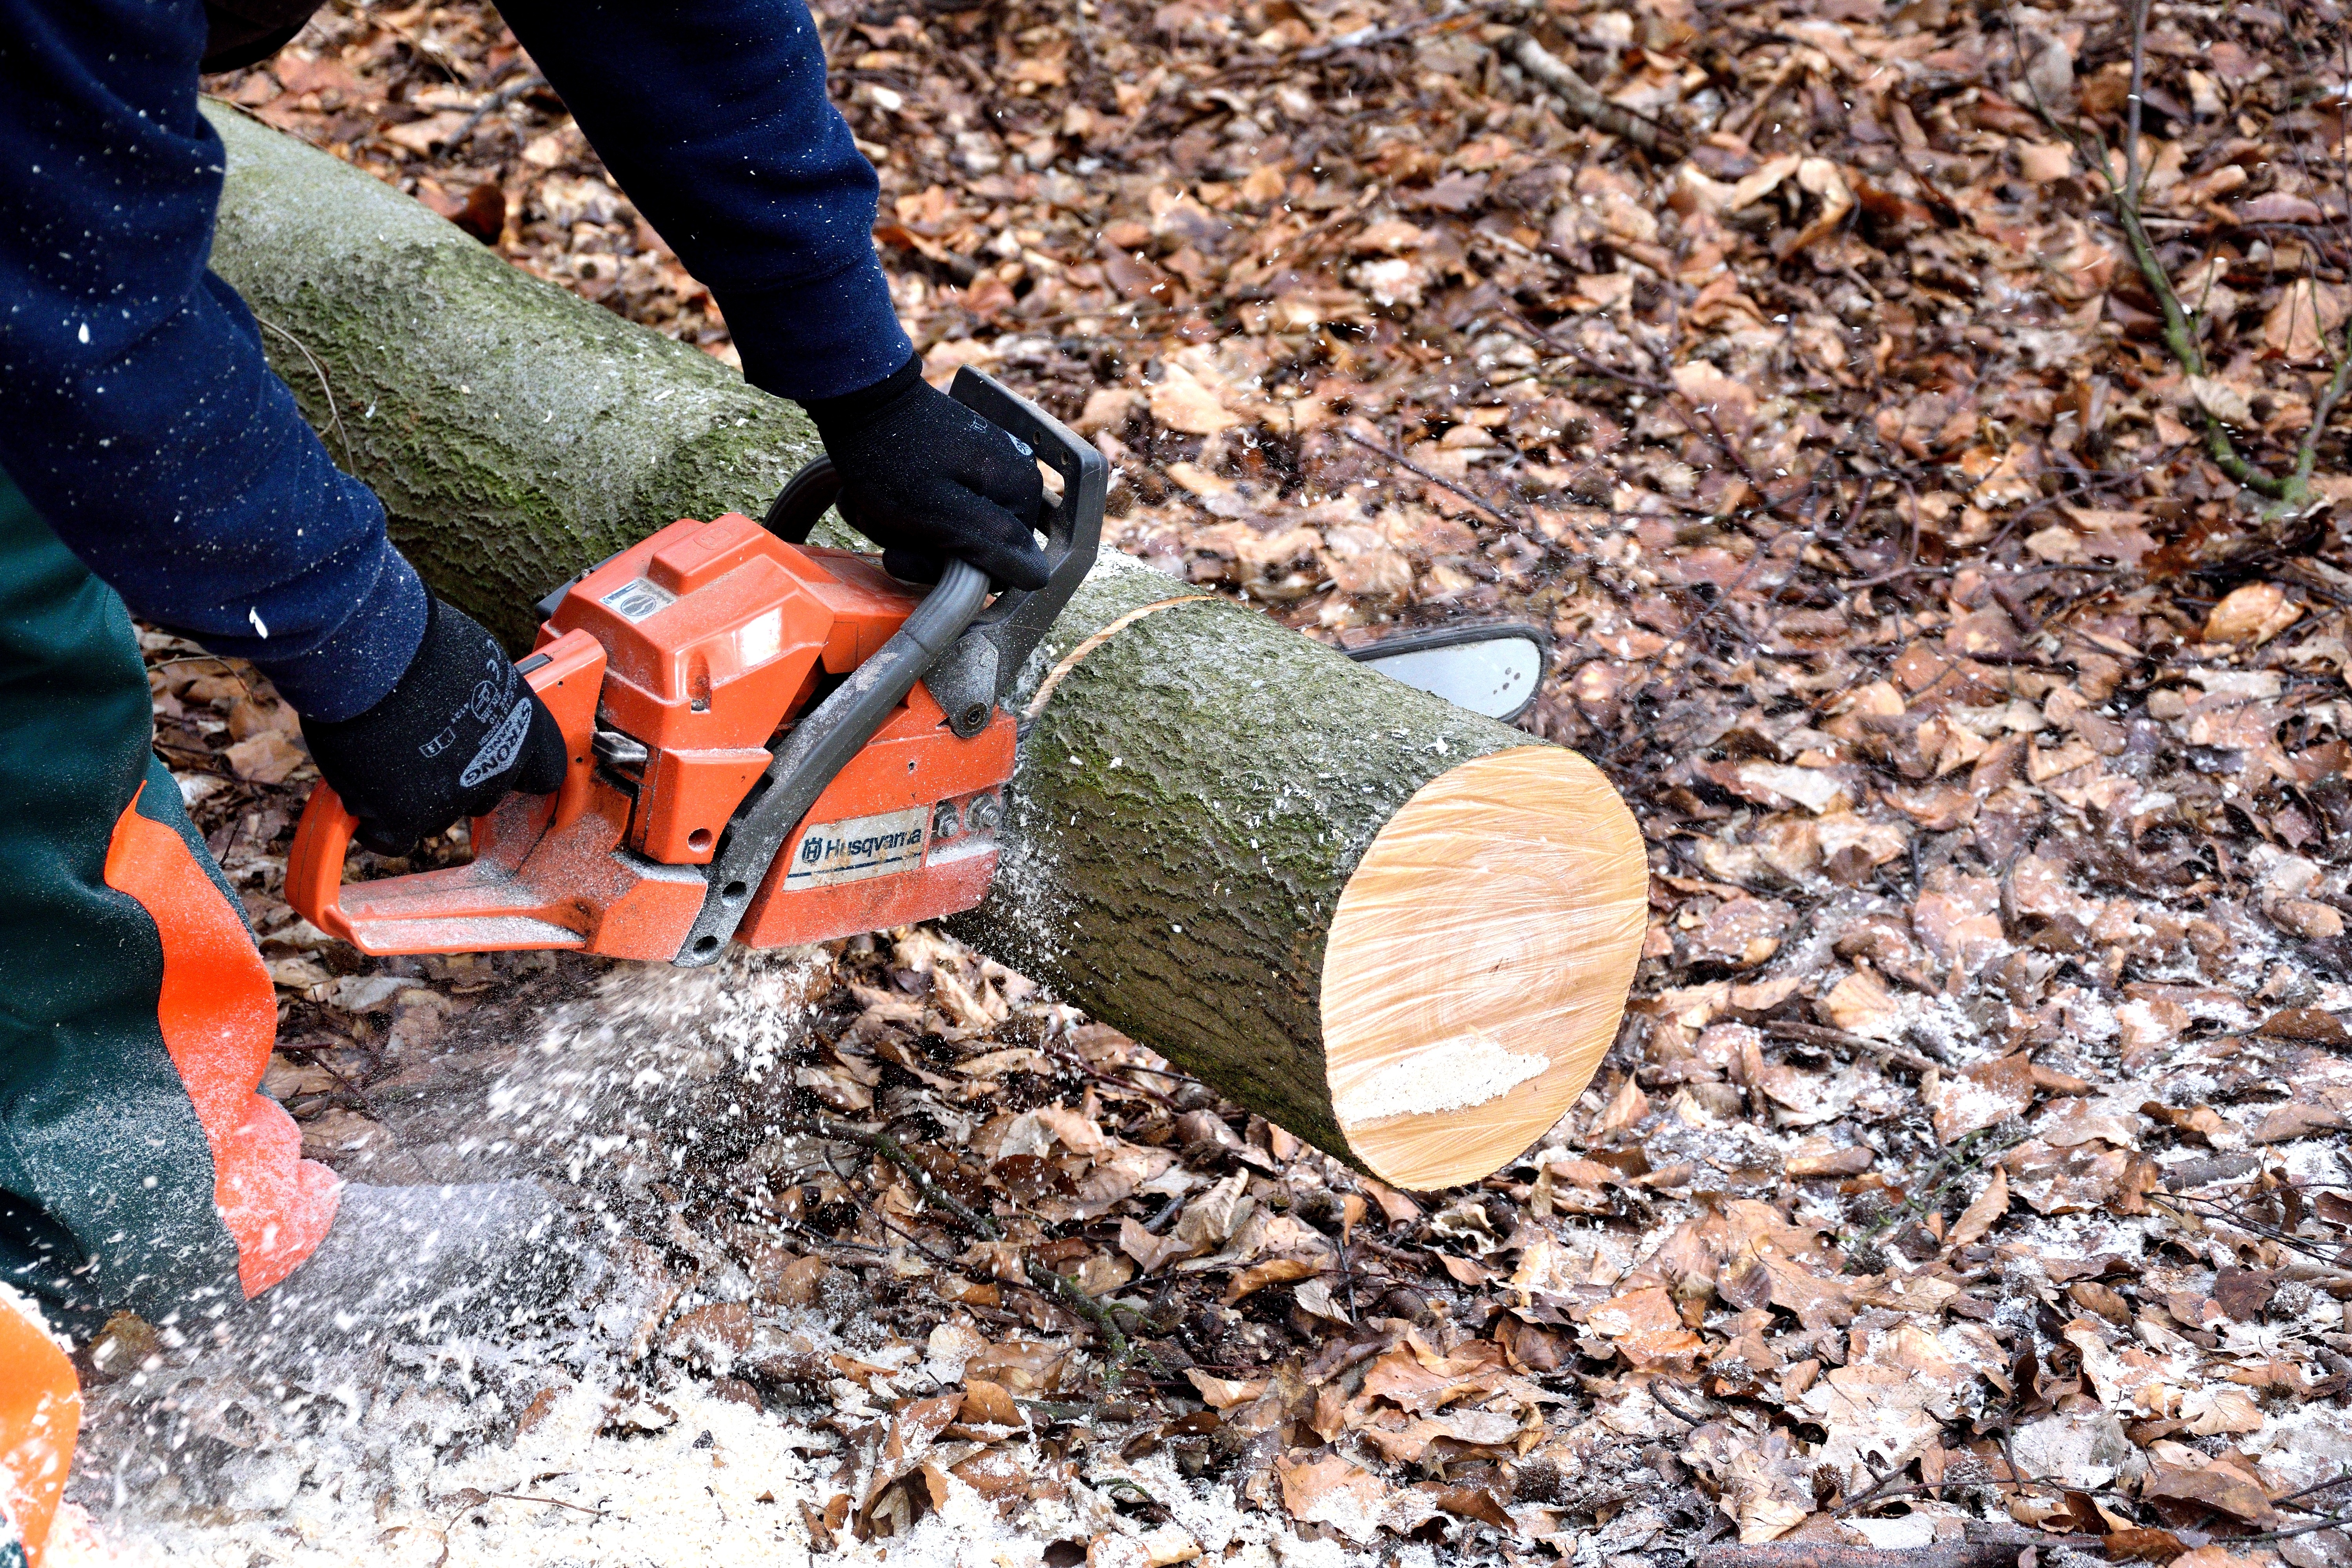
track, lawn, autumn, soil, lumber, season, chainsaw, tree trunks, lumberjack, woodworks